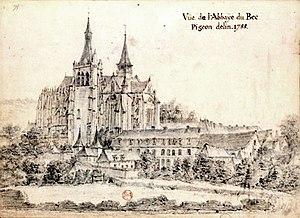
Vue de l'Abbaye du Bec
L’abbaye Notre-Dame du Bec est une abbaye catholique bénédictine faisant aujourd'hui partie de la congrégation de Sainte-Marie du Mont-Olivet et située au Bec-Hellouin, près de Brionne, dans le département de l’Eure, en Normandie. Elle a été fondée en 1034 par Herluin, ou Helloin, d'où son nom, chevalier du comte Gilbert de Brionne.